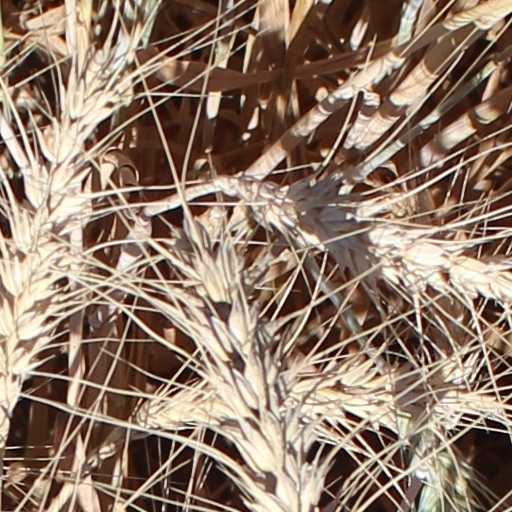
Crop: wheat